Hyde Park, New York

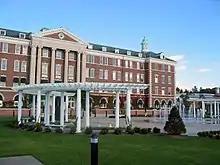
Hyde Park campus of the Culinary Institute of America

The majority of the town (including the Hyde Park hamlet) is in the Hyde Park Central School District. A small portion of the town to the southeast is in the Arlington Central School District, and a small portion to the north is in the Rhinebeck Central School District